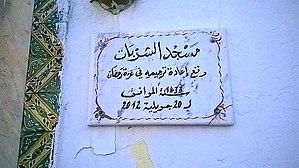
Sidi El Béchir , Tunis سيدي البشير ، تونس
La mosquée El Charbati est une mosquée tunisienne située dans le quartier d'El Hajjamine rattaché au faubourg de Bab El Jazira, au sud de la médina de Tunis.